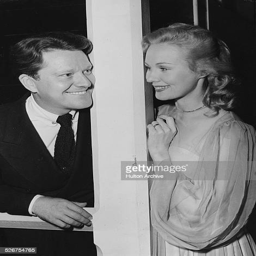
actors posing for pictures on their wedding day